Question: Please indicate a possible affordance area of the frisbee that can be used for throwing
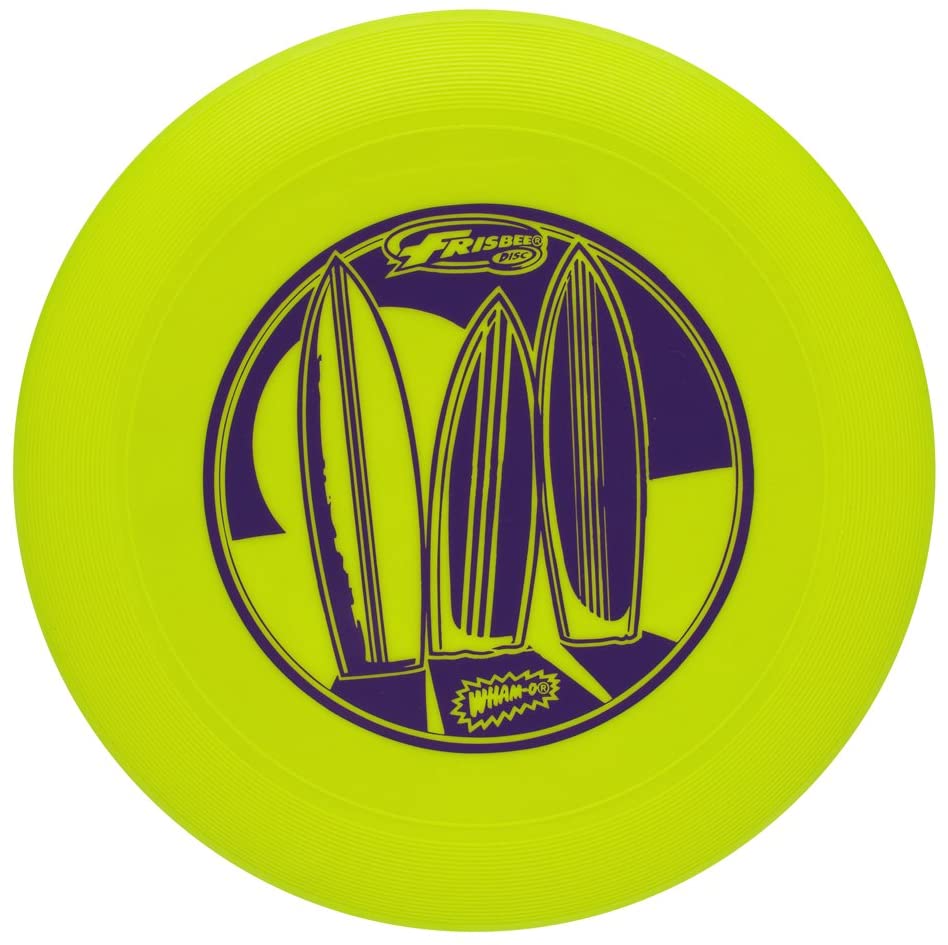
Answer: [13.545, 29.565, 912.554, 923.1]